Dan Ellis (ice hockey)

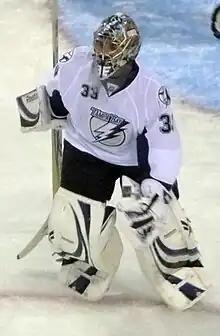
Ellis during his tenure with the Lightning.

Ellis signed a two-year, $3 million deal with the Tampa Bay Lightning as a free agent on July 1, 2010.